Early Joys

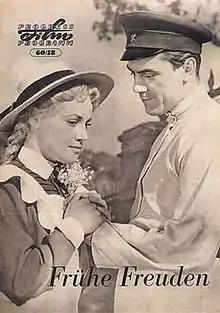

Early Joys is a 1956 Soviet drama film directed by Vladimir Basov.